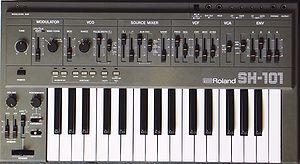
Le Roland SH-101 est un synthétiseur analogique monophonique commercialisé par la société Roland en 1983.